Georges Louis Duvernoy

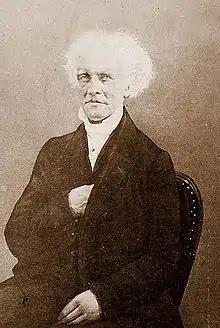
Georges Louis Duvernoy (1777-1855)

Georges Louis Duvernoy (6 August 1777, Montbéliard, Doubs – 1 March 1855) was a French zoologist. He assisted Georges Cuvier in writing "Leçons d'anatomie comparée". He was elected a member of the French Academy of Sciences in 1847 and a foreign member of the Royal Swedish Academy of Sciences in 1851.